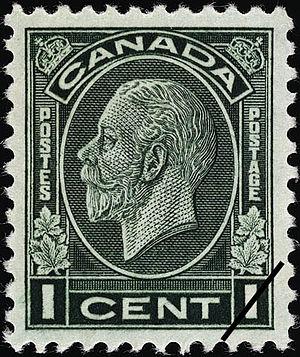
L'histoire postale et philatélique du Canada concerne les territoires qui ont formé le Canada d'aujourd'hui. Avant de joindre la confédération canadienne, les colonies britanniques qu'étaient la Colombie-Britannique et l'île de Vancouver, l'Ile-du-Prince-Edouard, la Nouvelle-Écosse, le Nouveau-Brunswick et Terre-Neuve ont émis des timbres à leur nom.